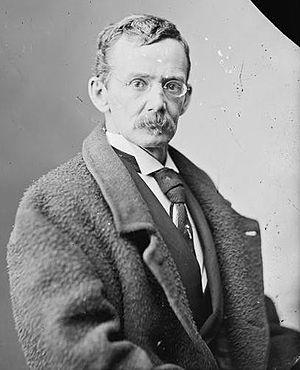
Depuis son admission à l'Union, le 29 janvier 1861, l'État du Kansas élit deux sénateurs, membres du Sénat fédéral.